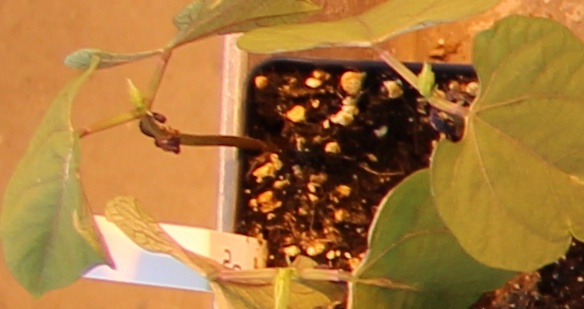
Label: Blackbean